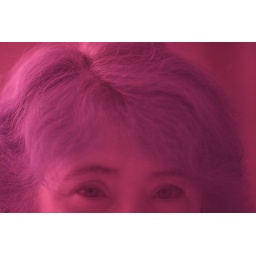
mother in law's hair in IR, as it looks out of camera using auto white balance